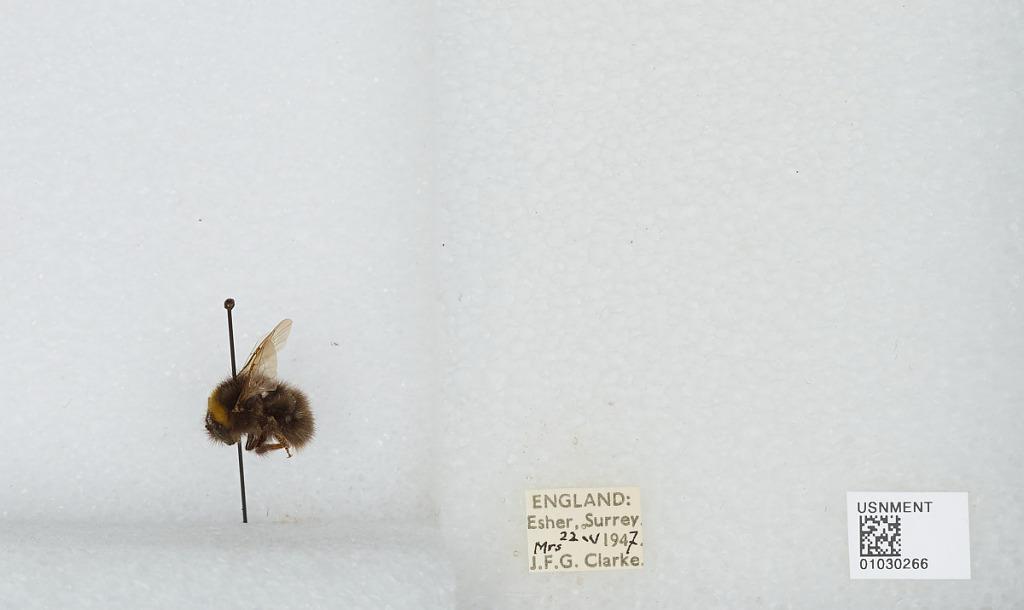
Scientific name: Bombus (Pyrobombus) pratorum (Linnaeus)
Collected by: J. Clarke
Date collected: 1947-5-22
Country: United Kingdom
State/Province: England
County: Surrey
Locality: Esher
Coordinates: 51.3691, -0.365